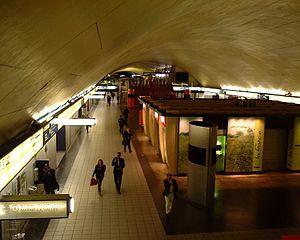
La gare d'Auber est une gare ferroviaire française de la ligne A du RER, située dans le 9ᵉ arrondissement de Paris.